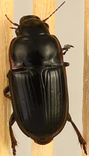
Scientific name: Euryderus grossus
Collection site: Central Plains Experimental Range NEON (CPER), plot CPER_003